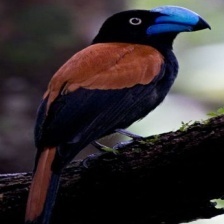
Species: HELMET VANGA
Scientific name: EURYCEROS PREVOSTII